Sandra Bezic

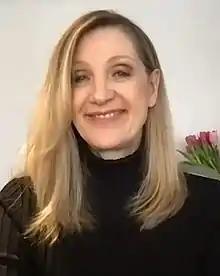
Bezic in 2021

Sandra Marie Bezic (born April 6, 1956) is a Canadian pair skater, figure skating choreographer, producer, and television commentator. With her brother Val Bezic, she won the Canadian Figure Skating Championships from 1970 to 1974 and placed ninth at the 1972 Winter Olympics. Skate Canada announced on July 14, 2010, that she will be inducted into the Skate Canada Hall of Fame in the professional category